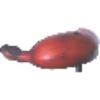
Label: red_banana